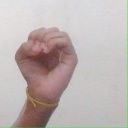
अक्षर: ऊ